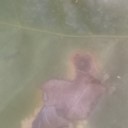
Label: Leaf_rust